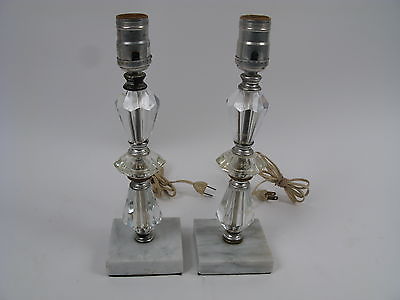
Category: lamp